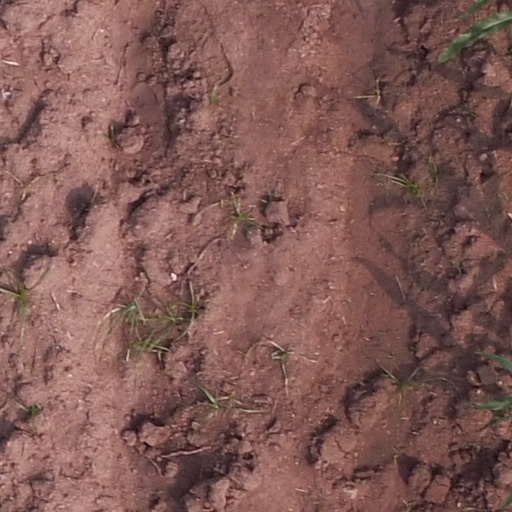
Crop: maize; corn